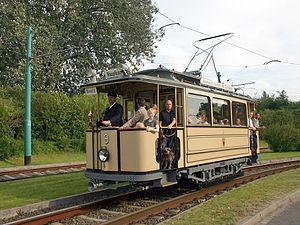
Le réseau de tramway de Potsdam est une partie du réseau de transport public de Potsdam, en Allemagne.